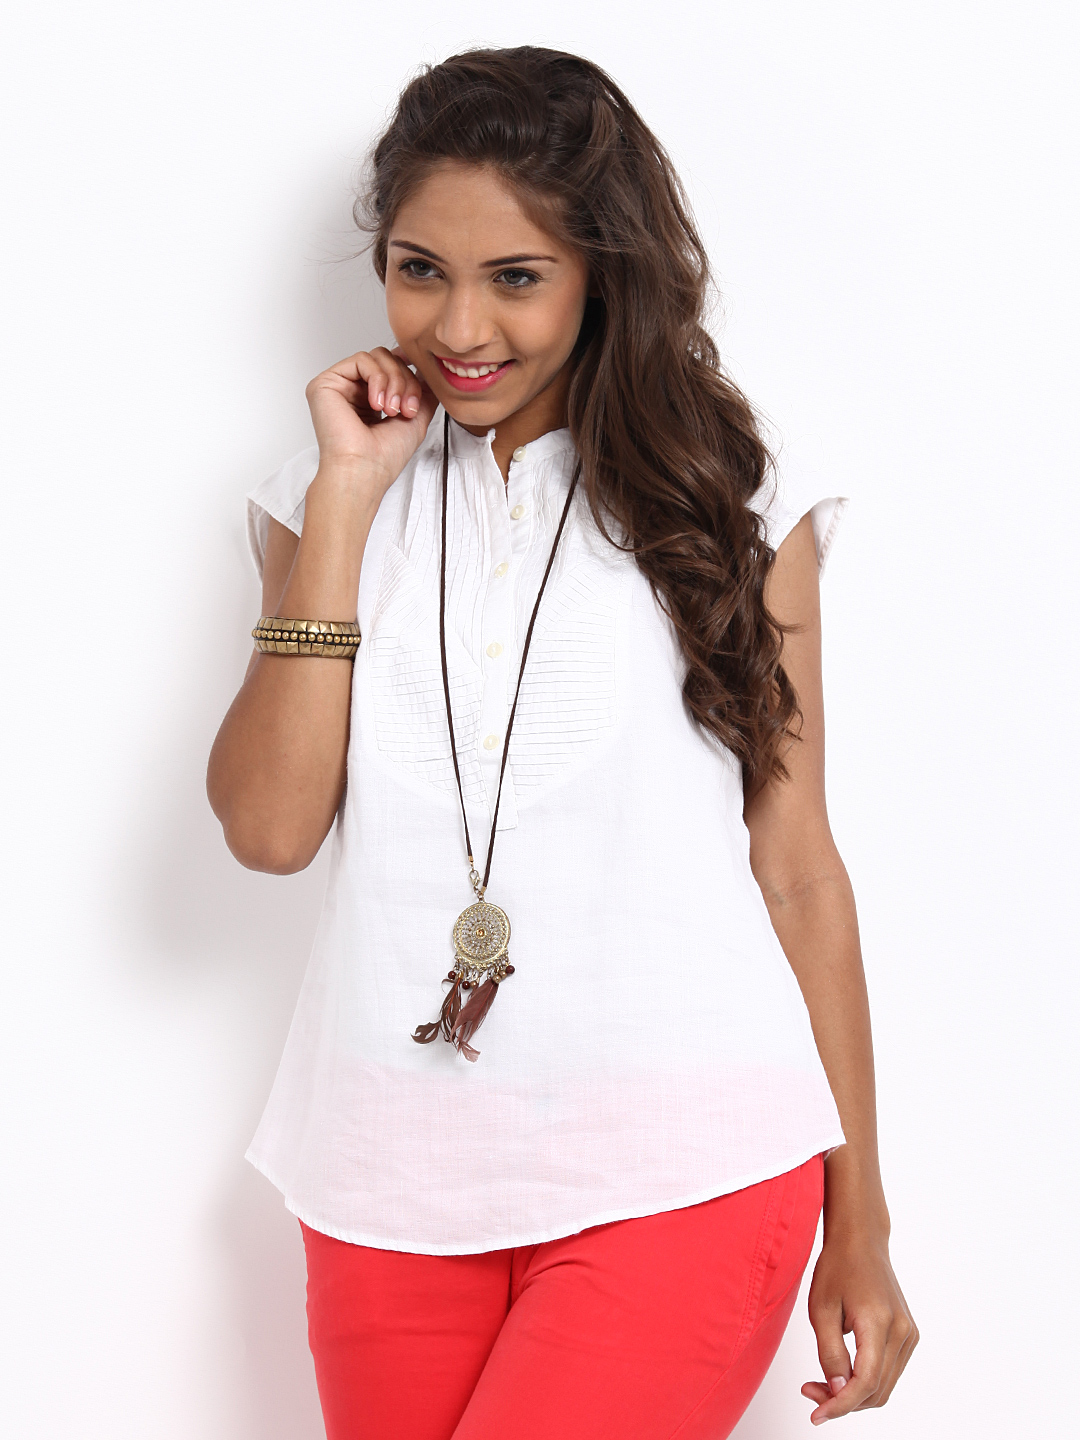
Wills Lifestyle Women White Top
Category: Apparel / Topwear / Tops
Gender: Women
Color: White
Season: Fall 2012
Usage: Casual